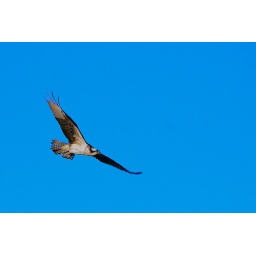
This osprey has made a nest in one of the telephone poles a little ways down the road from our house.